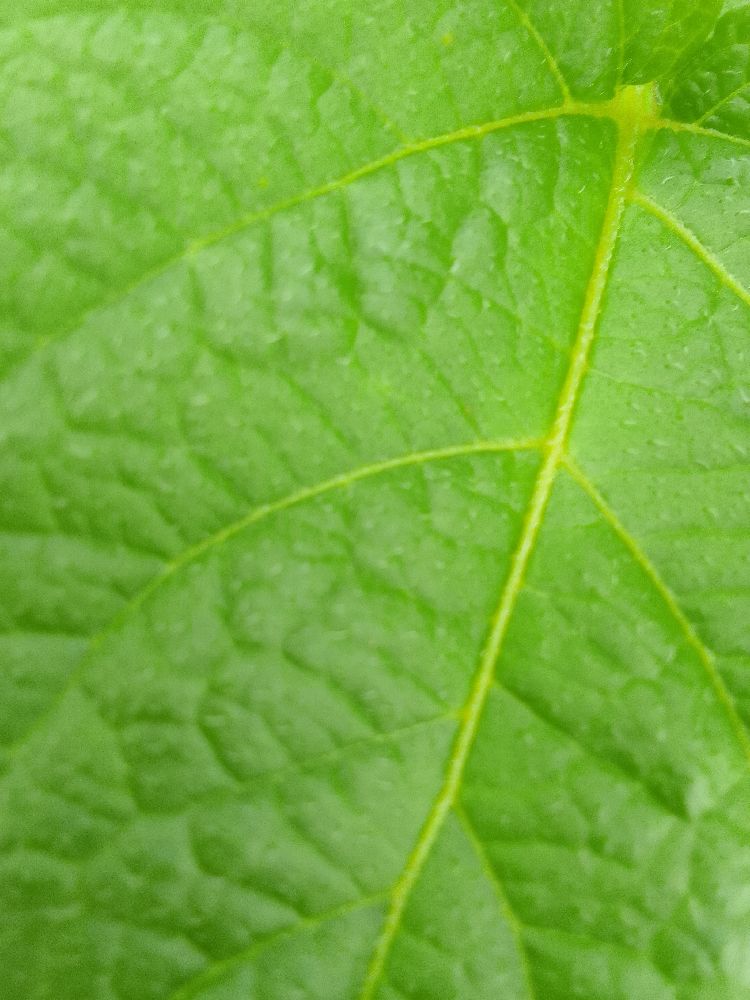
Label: Healthy